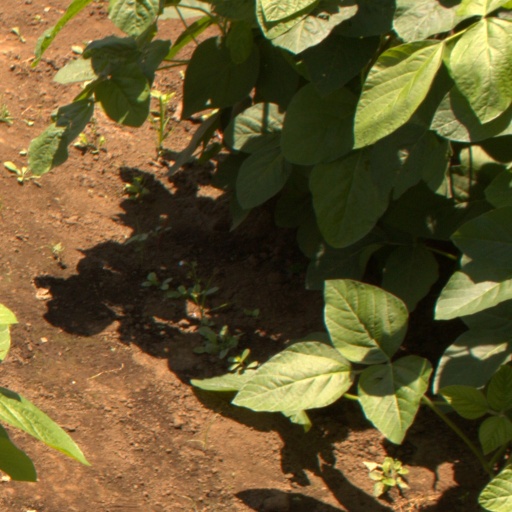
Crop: soybean